Ericeira

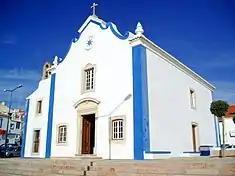
The late 15th centuryChapel of Santa Marta Ericeira

Ericeira is a seaside town surrounded by many beaches and many surf spots recognized in Europe and the world as world class. Tourism-related businesses ranging from foodservice to hospitality, as well as commerce and fishing, are the main activities in the town.